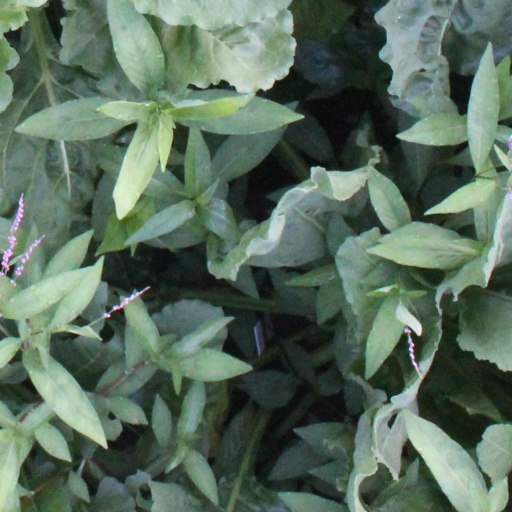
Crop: sugar beet